Jack Spigot

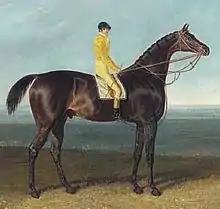
Jack Spigot as painted by John Frederick Herring Sr., 1821.

Jack Spigot (4 May 1818 –June 1843) was a British Thoroughbred racehorse that won the 1821 St. Leger Stakes and was a sire in the early 19th century. His paternity is attributed to either Ardrossan or Marmion. His mother was a blind mare with a difficult temperament, whose unpredictable behavior necessitated that he be raised by a foster mare. He was named after one of his owner's tenant farmers, Jack Faucet. He won four of his six career starts before being retired from racing in early 1823. He is not considered to be a good sire. Jack Spigot died in June 1843 and was buried at Bolton Hall.